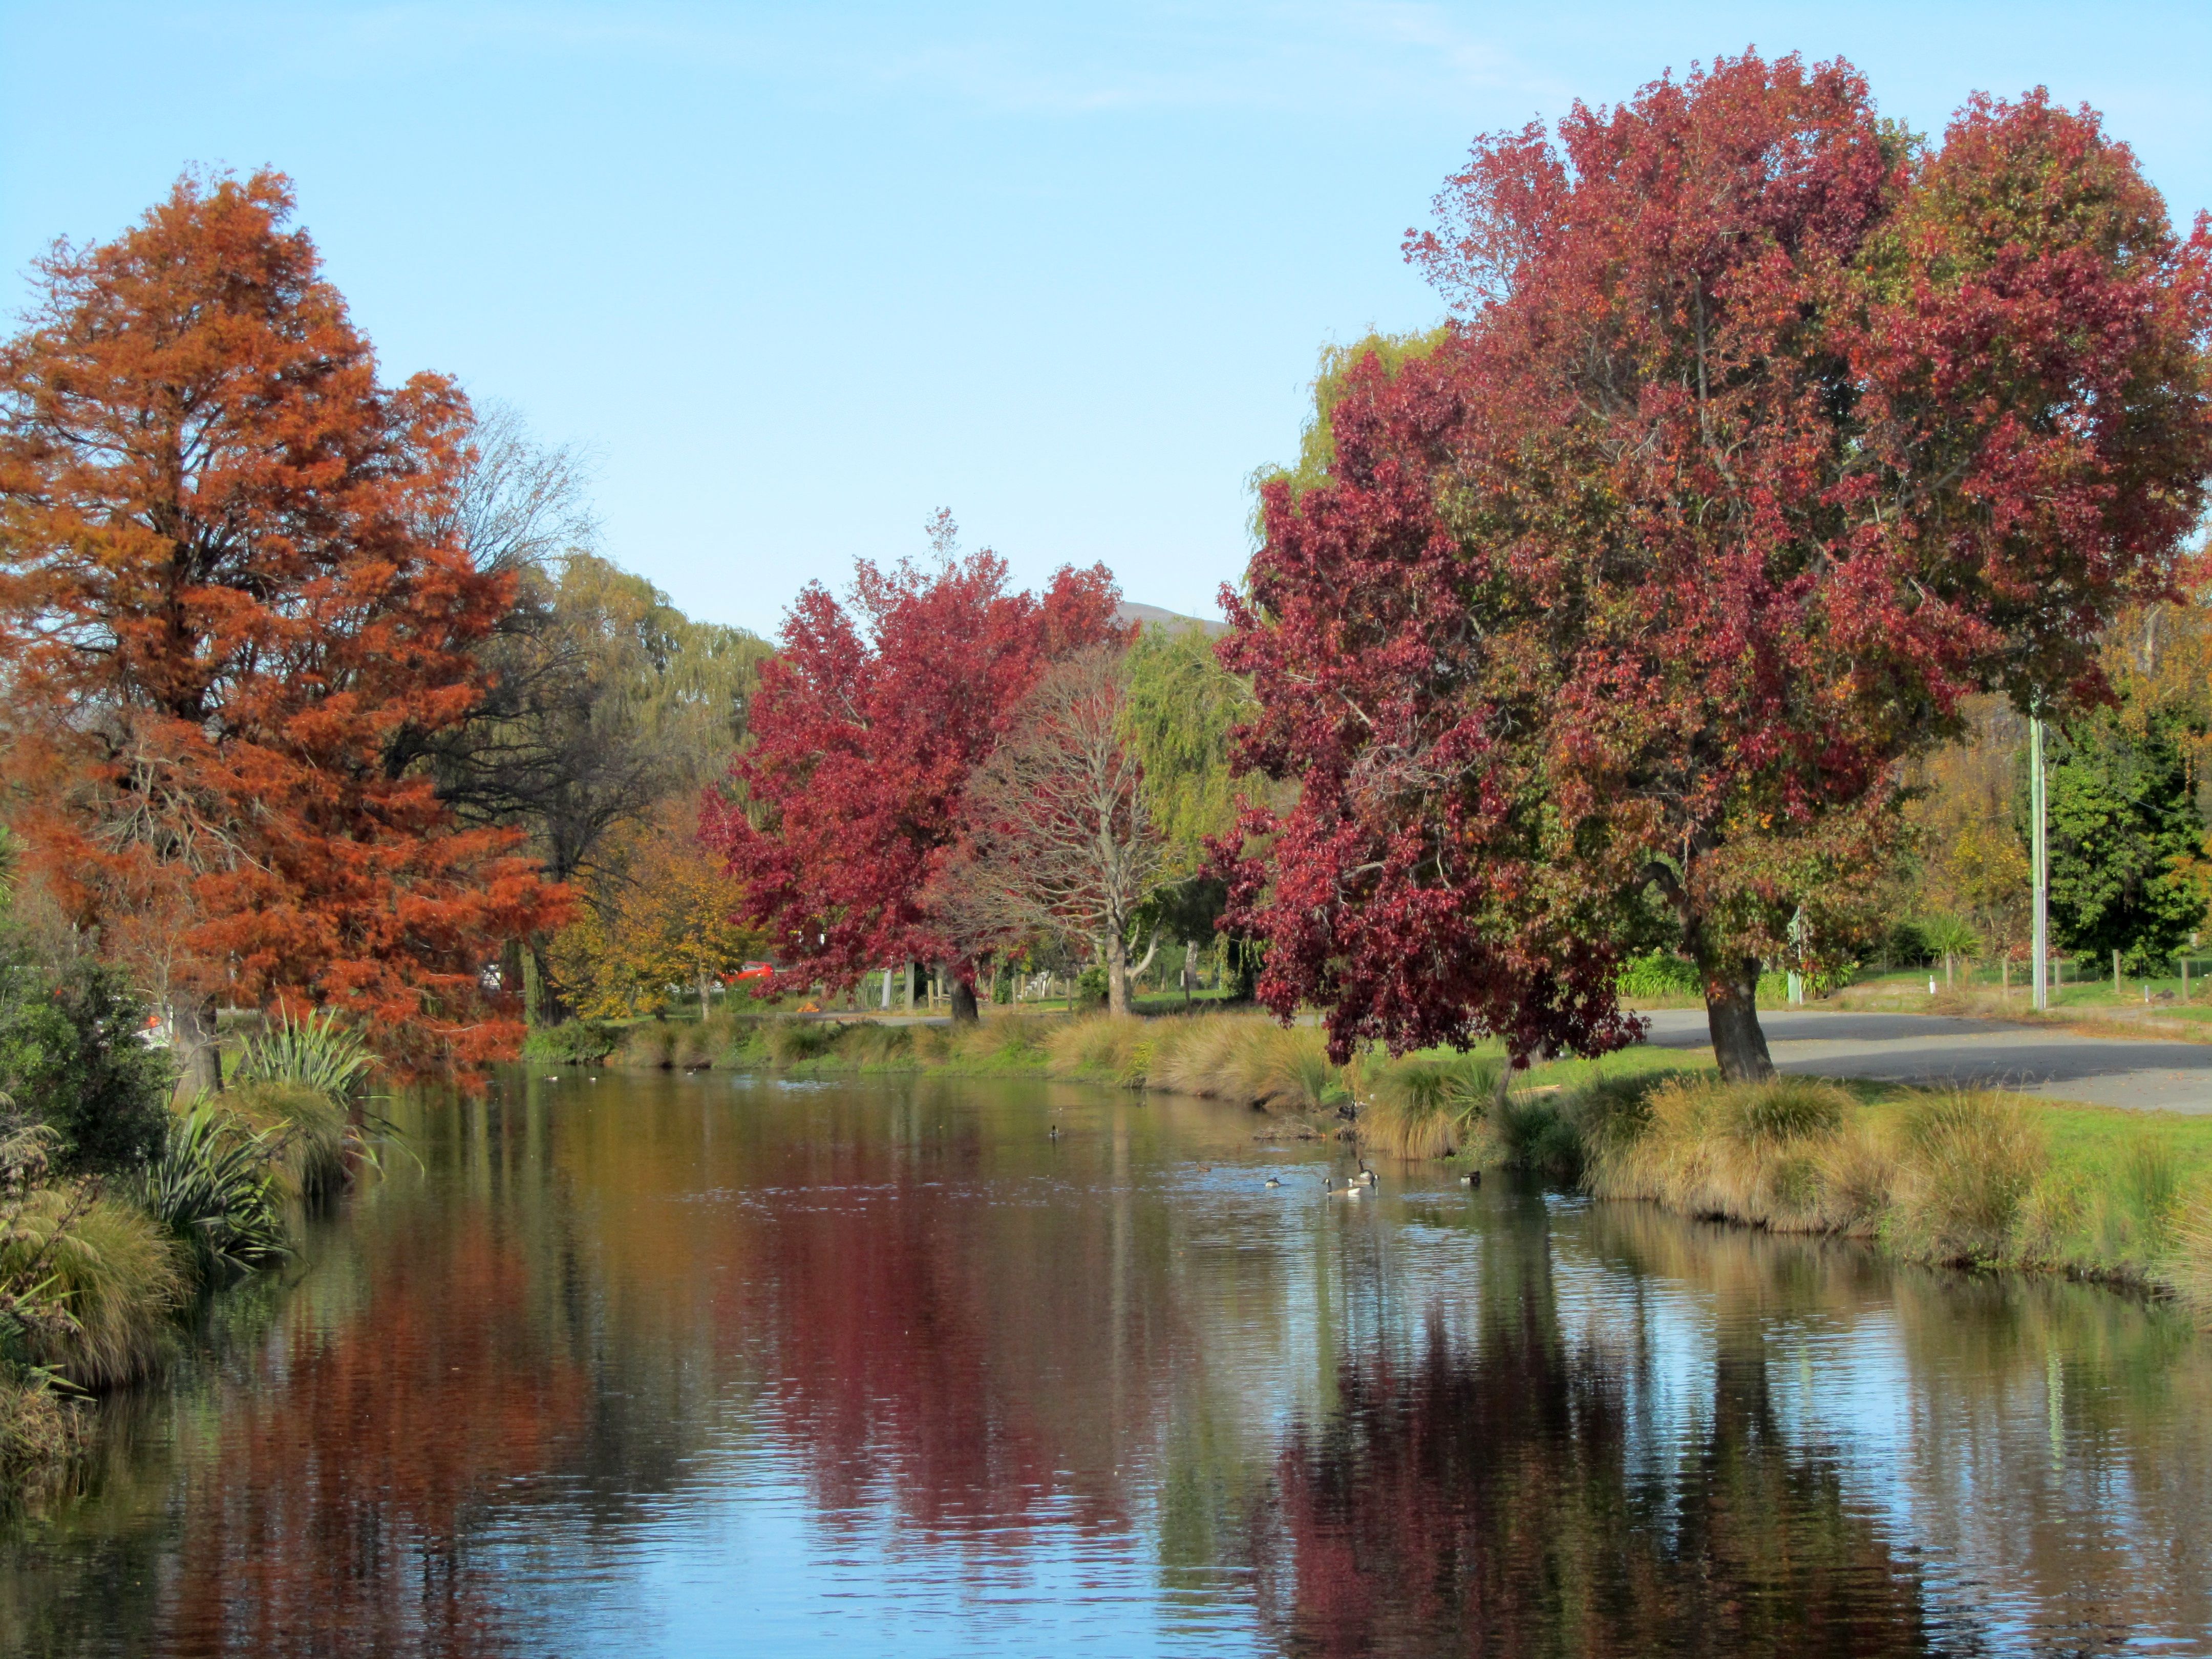
river, reflection, water, leaf, nature, waterway, tree, autumn, woody plant, plant, pond, lake, sky, bank, landscape, maple tree, wetland, spring, canal, lacustrine plain, grass, reservoir